Värmland

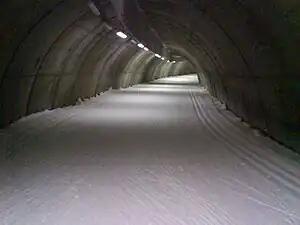
Torsby Ski Tunnel in 2009.

Värmland is the site of the Höljesbanan rallycross circuit in Höljes. Höljesbanan annually hosts the Swedish round of the European and World Rallycross championships. The province also hosted the Rally Sweden rally competition for many years. However, the event was relocated north to Umea in 2022.